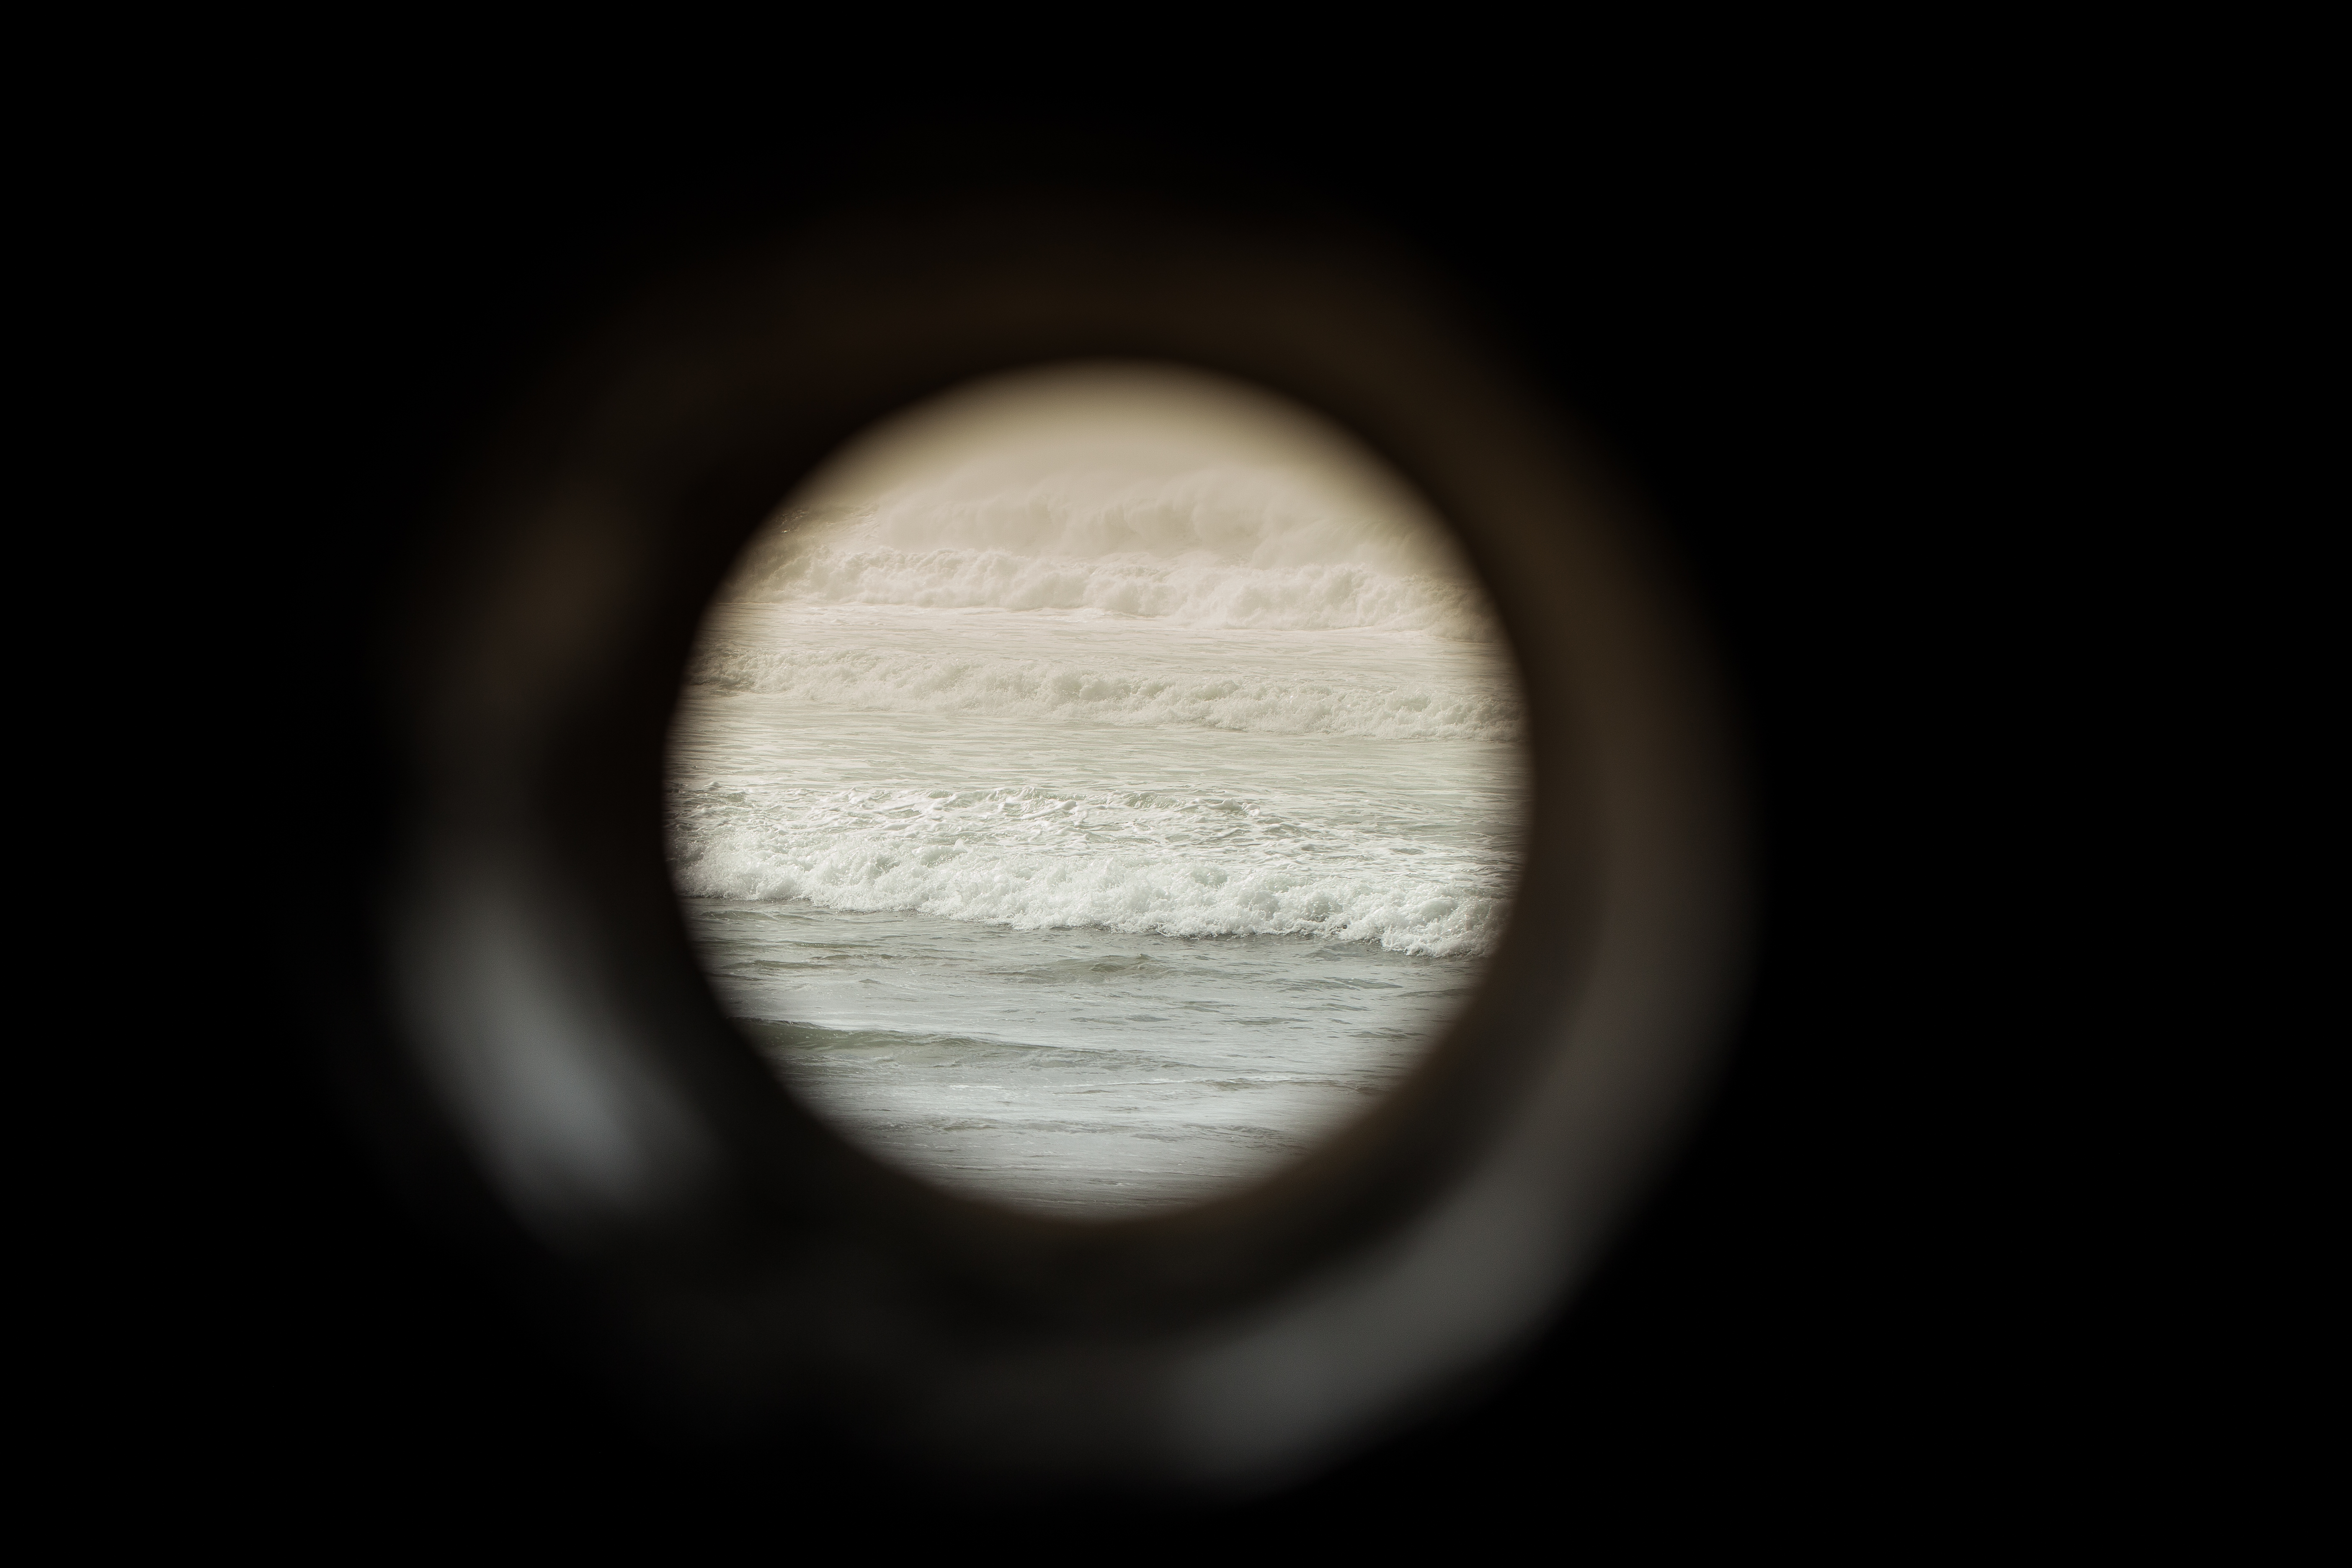
water, ocean, light, black and white, perspective, atmosphere, tide, tunnel, looking, sight, darkness, monochrome, moon, circle, outer space, close up, waves, publicdomain, blackbackground, astronomy, eye, planet, organ, pinhole, shape, tunnelvision, macro photography, astronomical object, monochrome photography